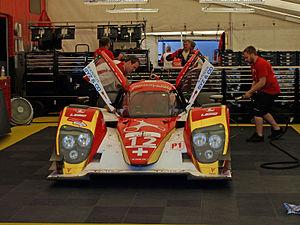
Rebellion Racing est une écurie suisse de course automobile.